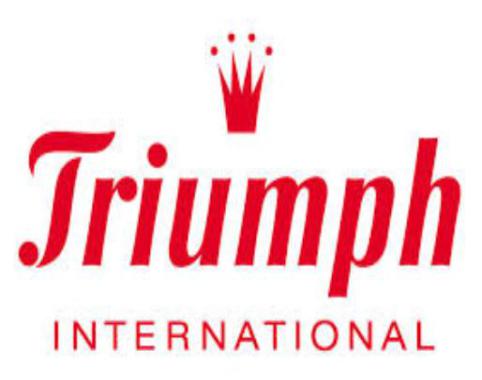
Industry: Clothes